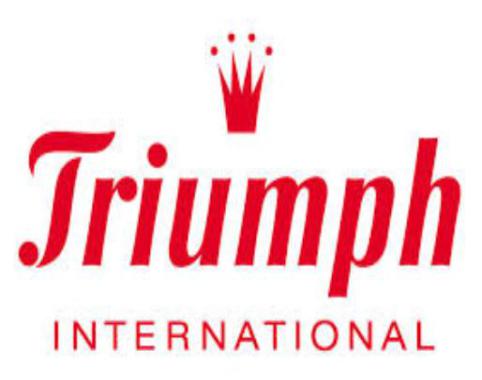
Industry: Clothes